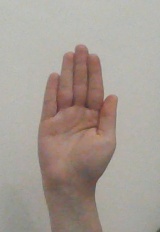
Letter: seen